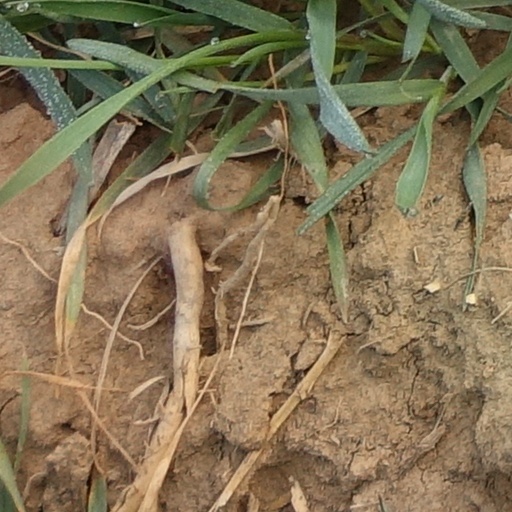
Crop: wheat